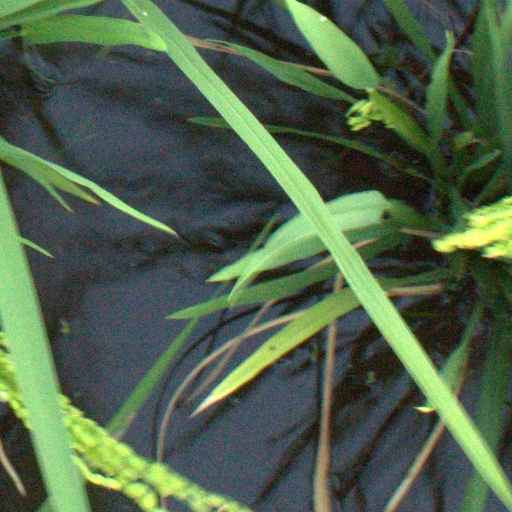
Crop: rice